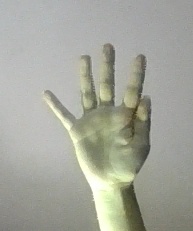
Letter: sheen